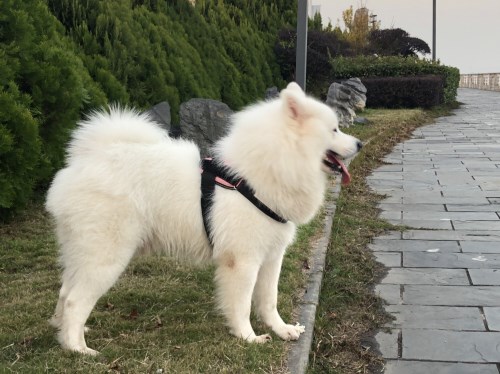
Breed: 2192-n000088-Samoyed